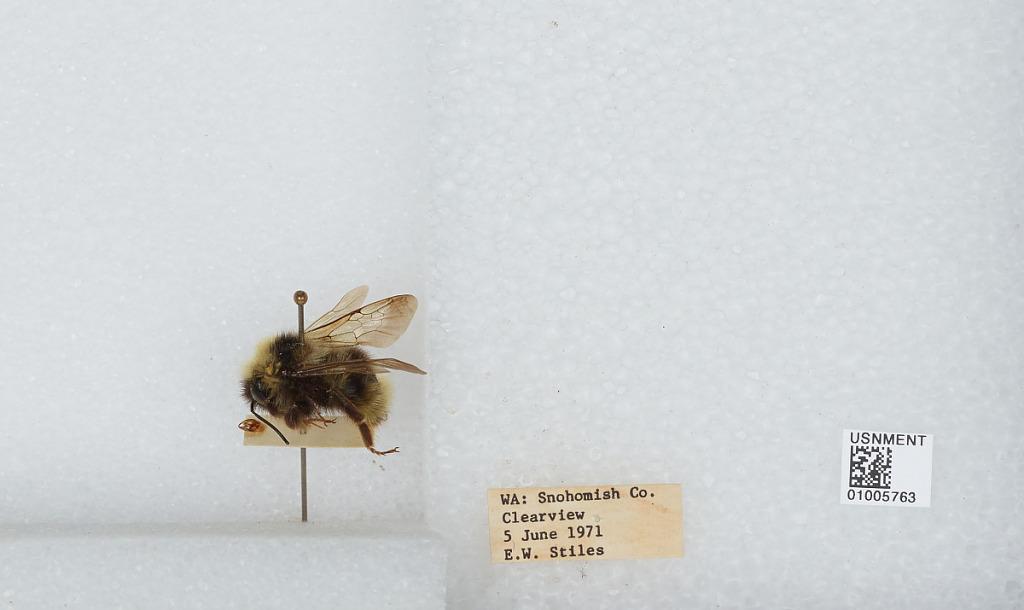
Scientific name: Bombus (Psithyrus) fernaldae (Franklin)
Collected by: E. Stiles
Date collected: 1971-6-5
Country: United States
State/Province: Washington
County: Snohomish
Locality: Clearview
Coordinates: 47.8292, -122.145